Palm Springs (2020 film)

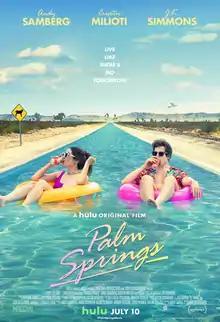
Release poster

Palm Springs is a 2020 American science fiction romantic comedy film directed by Max Barbakow (in his feature directorial debut) from a screenplay by Andy Siara, based on a story by Barbakow and Siara. Starring Andy Samberg (who also produced the film), Cristin Milioti, and J. K. Simmons, it focuses on two strangers who meet at a wedding in Palm Springs only to find themselves stuck in a time loop.